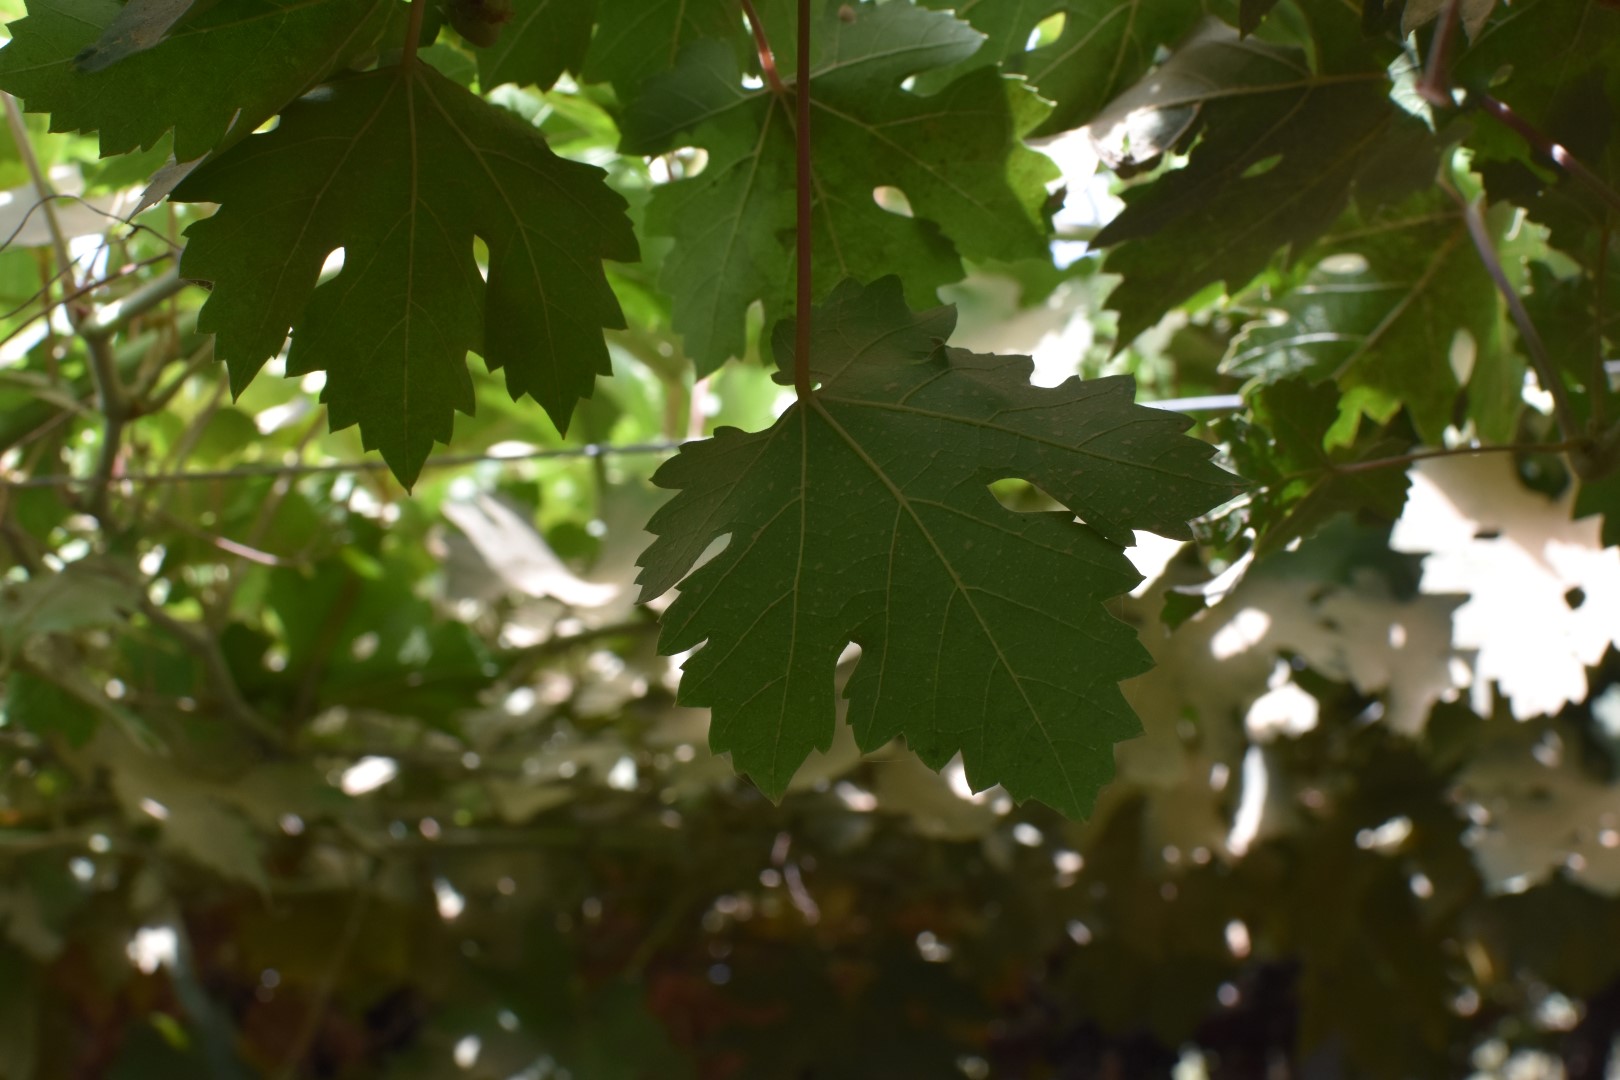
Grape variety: Riasi